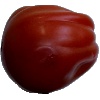
Label: tomato_heart